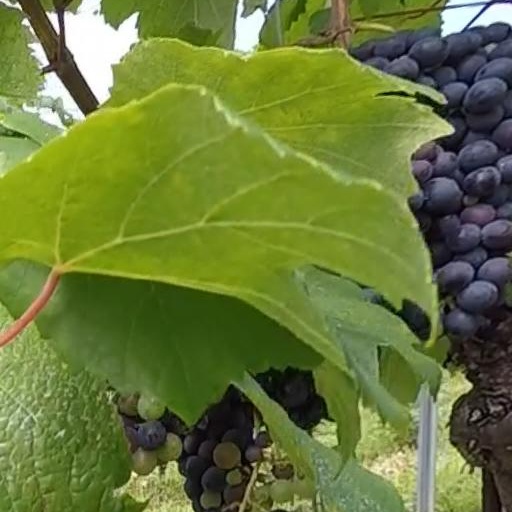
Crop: grape